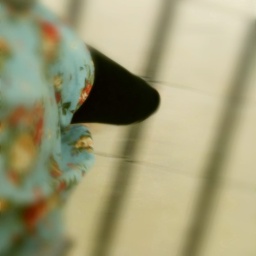
Walk in little blue dress v1